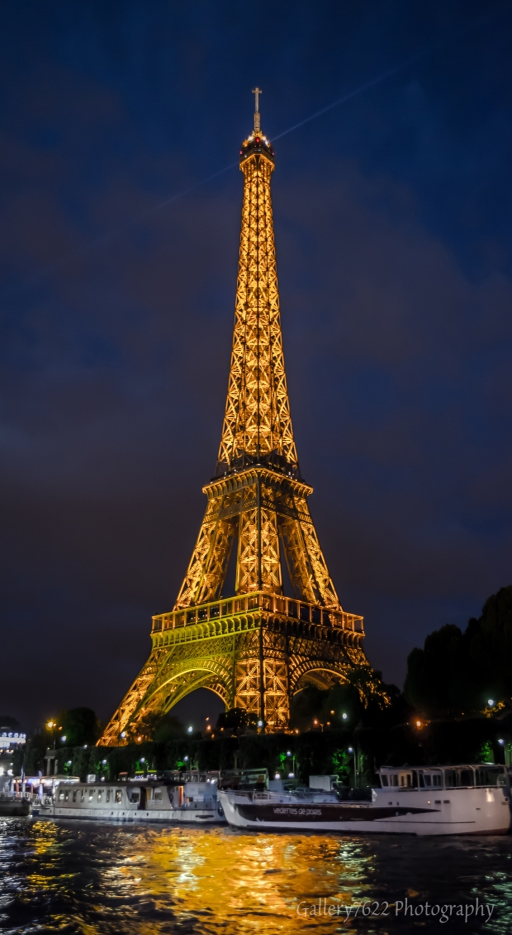
the tower shines like a beacon at night with a spectacular light show every hour on the hour lasting .